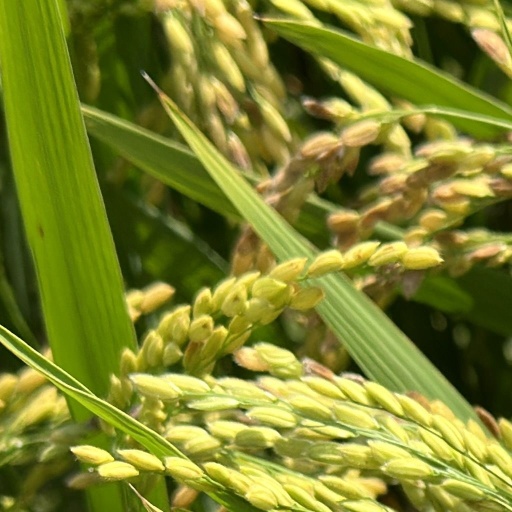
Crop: rice